Describe the emotion expressed in this image:  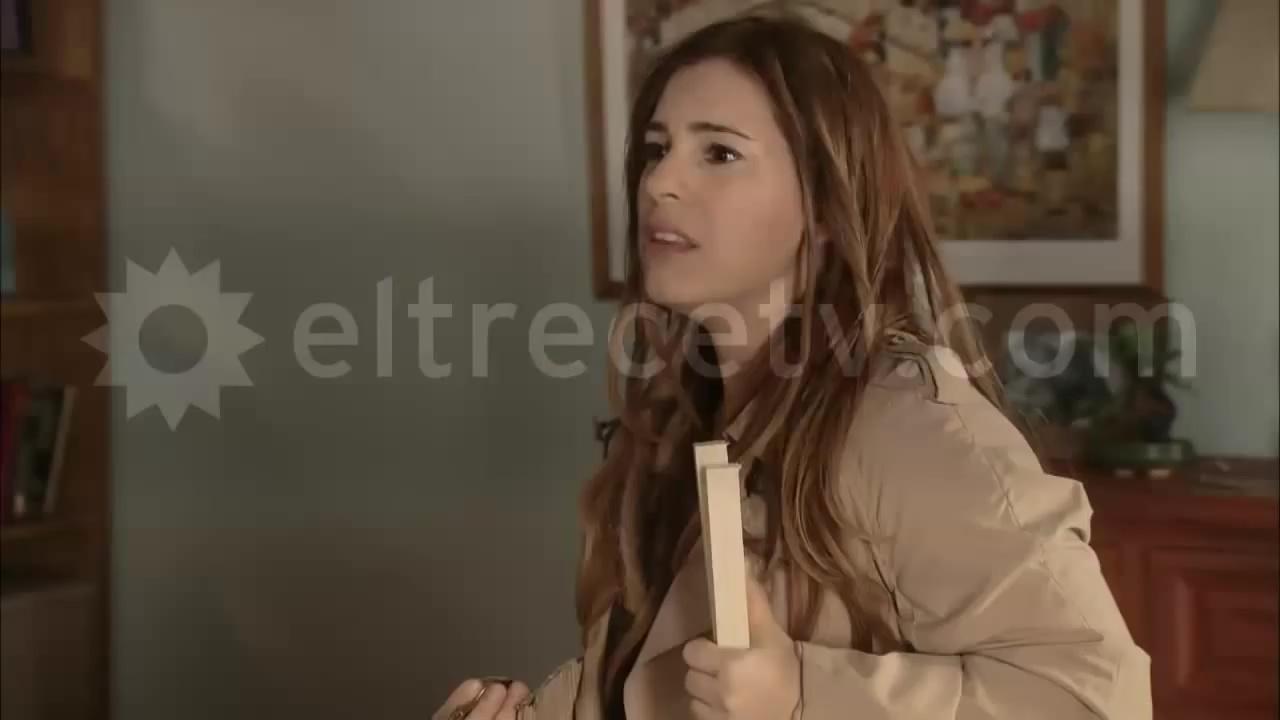
This person displays Suffering, valence and arousal with low intensity.